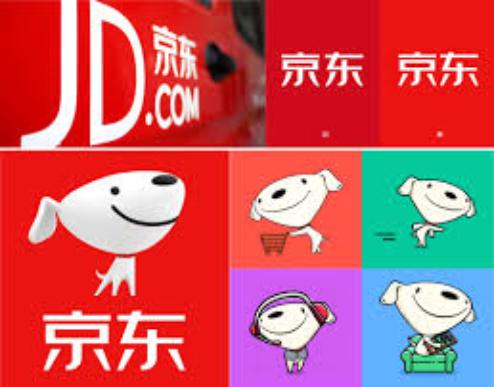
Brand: jd
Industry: Others